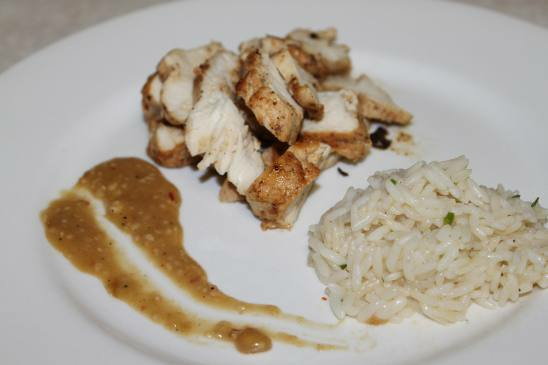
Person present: No